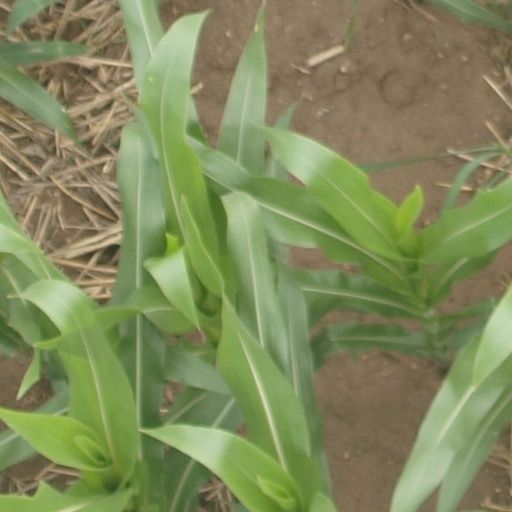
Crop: maize; corn